Felipe Massa

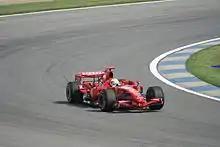
Massa driving for Ferrari at the 2007 United States Grand Prix

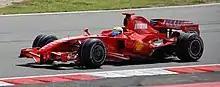
Massa driving for Ferrari at the 2007 British Grand Prix

Massa topped the time sheets on five occasions and set the fastest lap for four circuits during the pre-season testing.